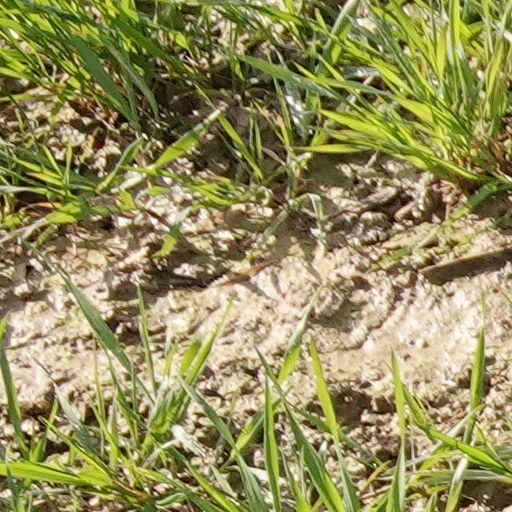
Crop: wheat